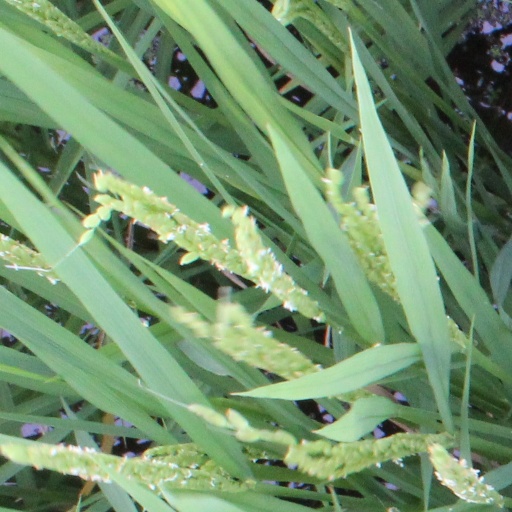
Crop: rice